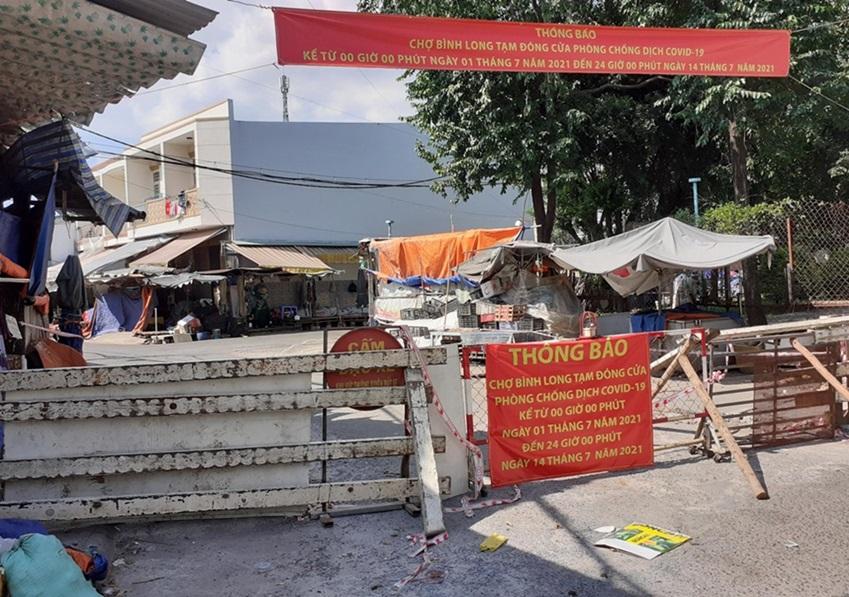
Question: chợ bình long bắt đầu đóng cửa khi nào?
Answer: kể từ 00 giờ 00 phút ngày 01/07/2021